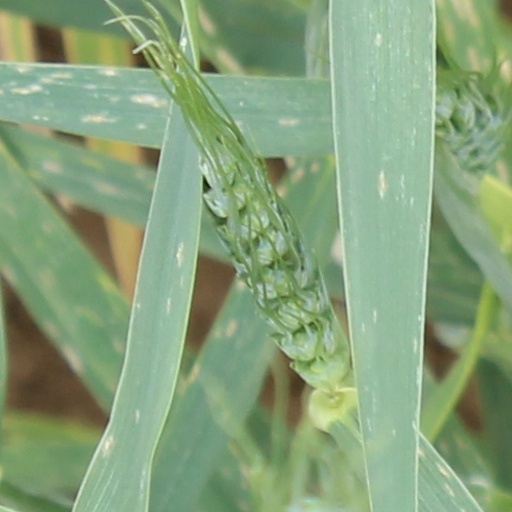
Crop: wheat